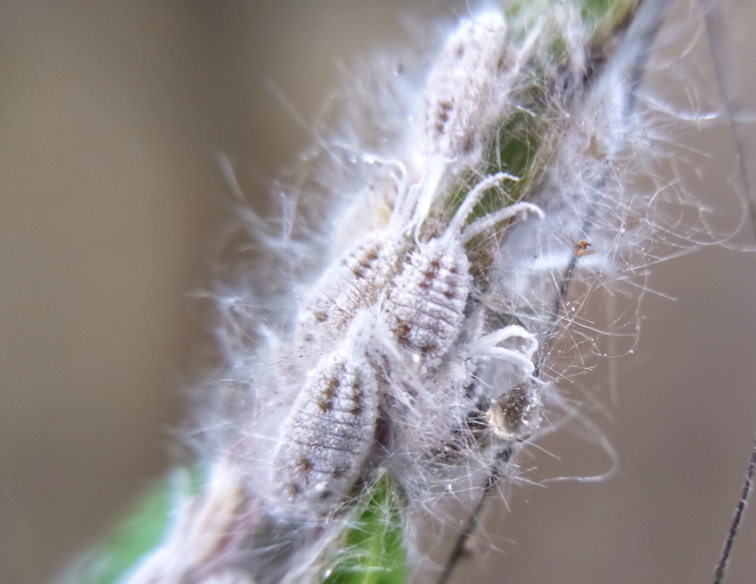
Label: mealybug_infestation